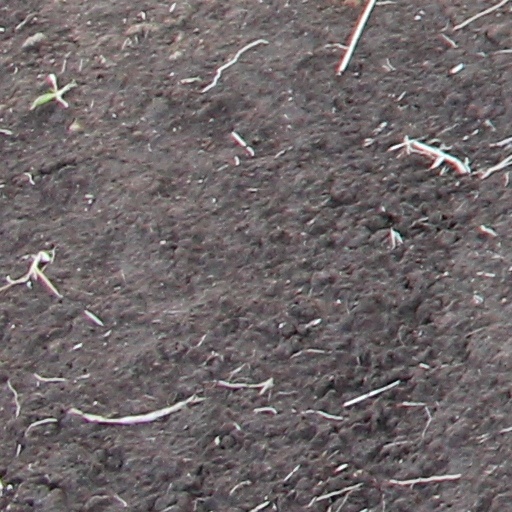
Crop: wheat